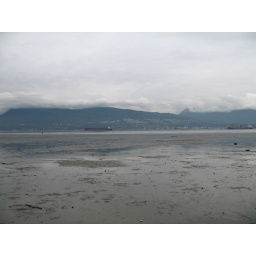
At the beach near my uncle's house before heading to the airport. Tide out.